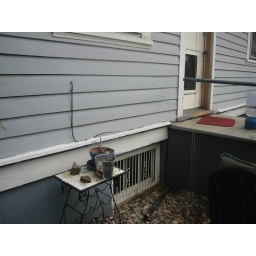
Back door and window in basement storage room on east side of house.